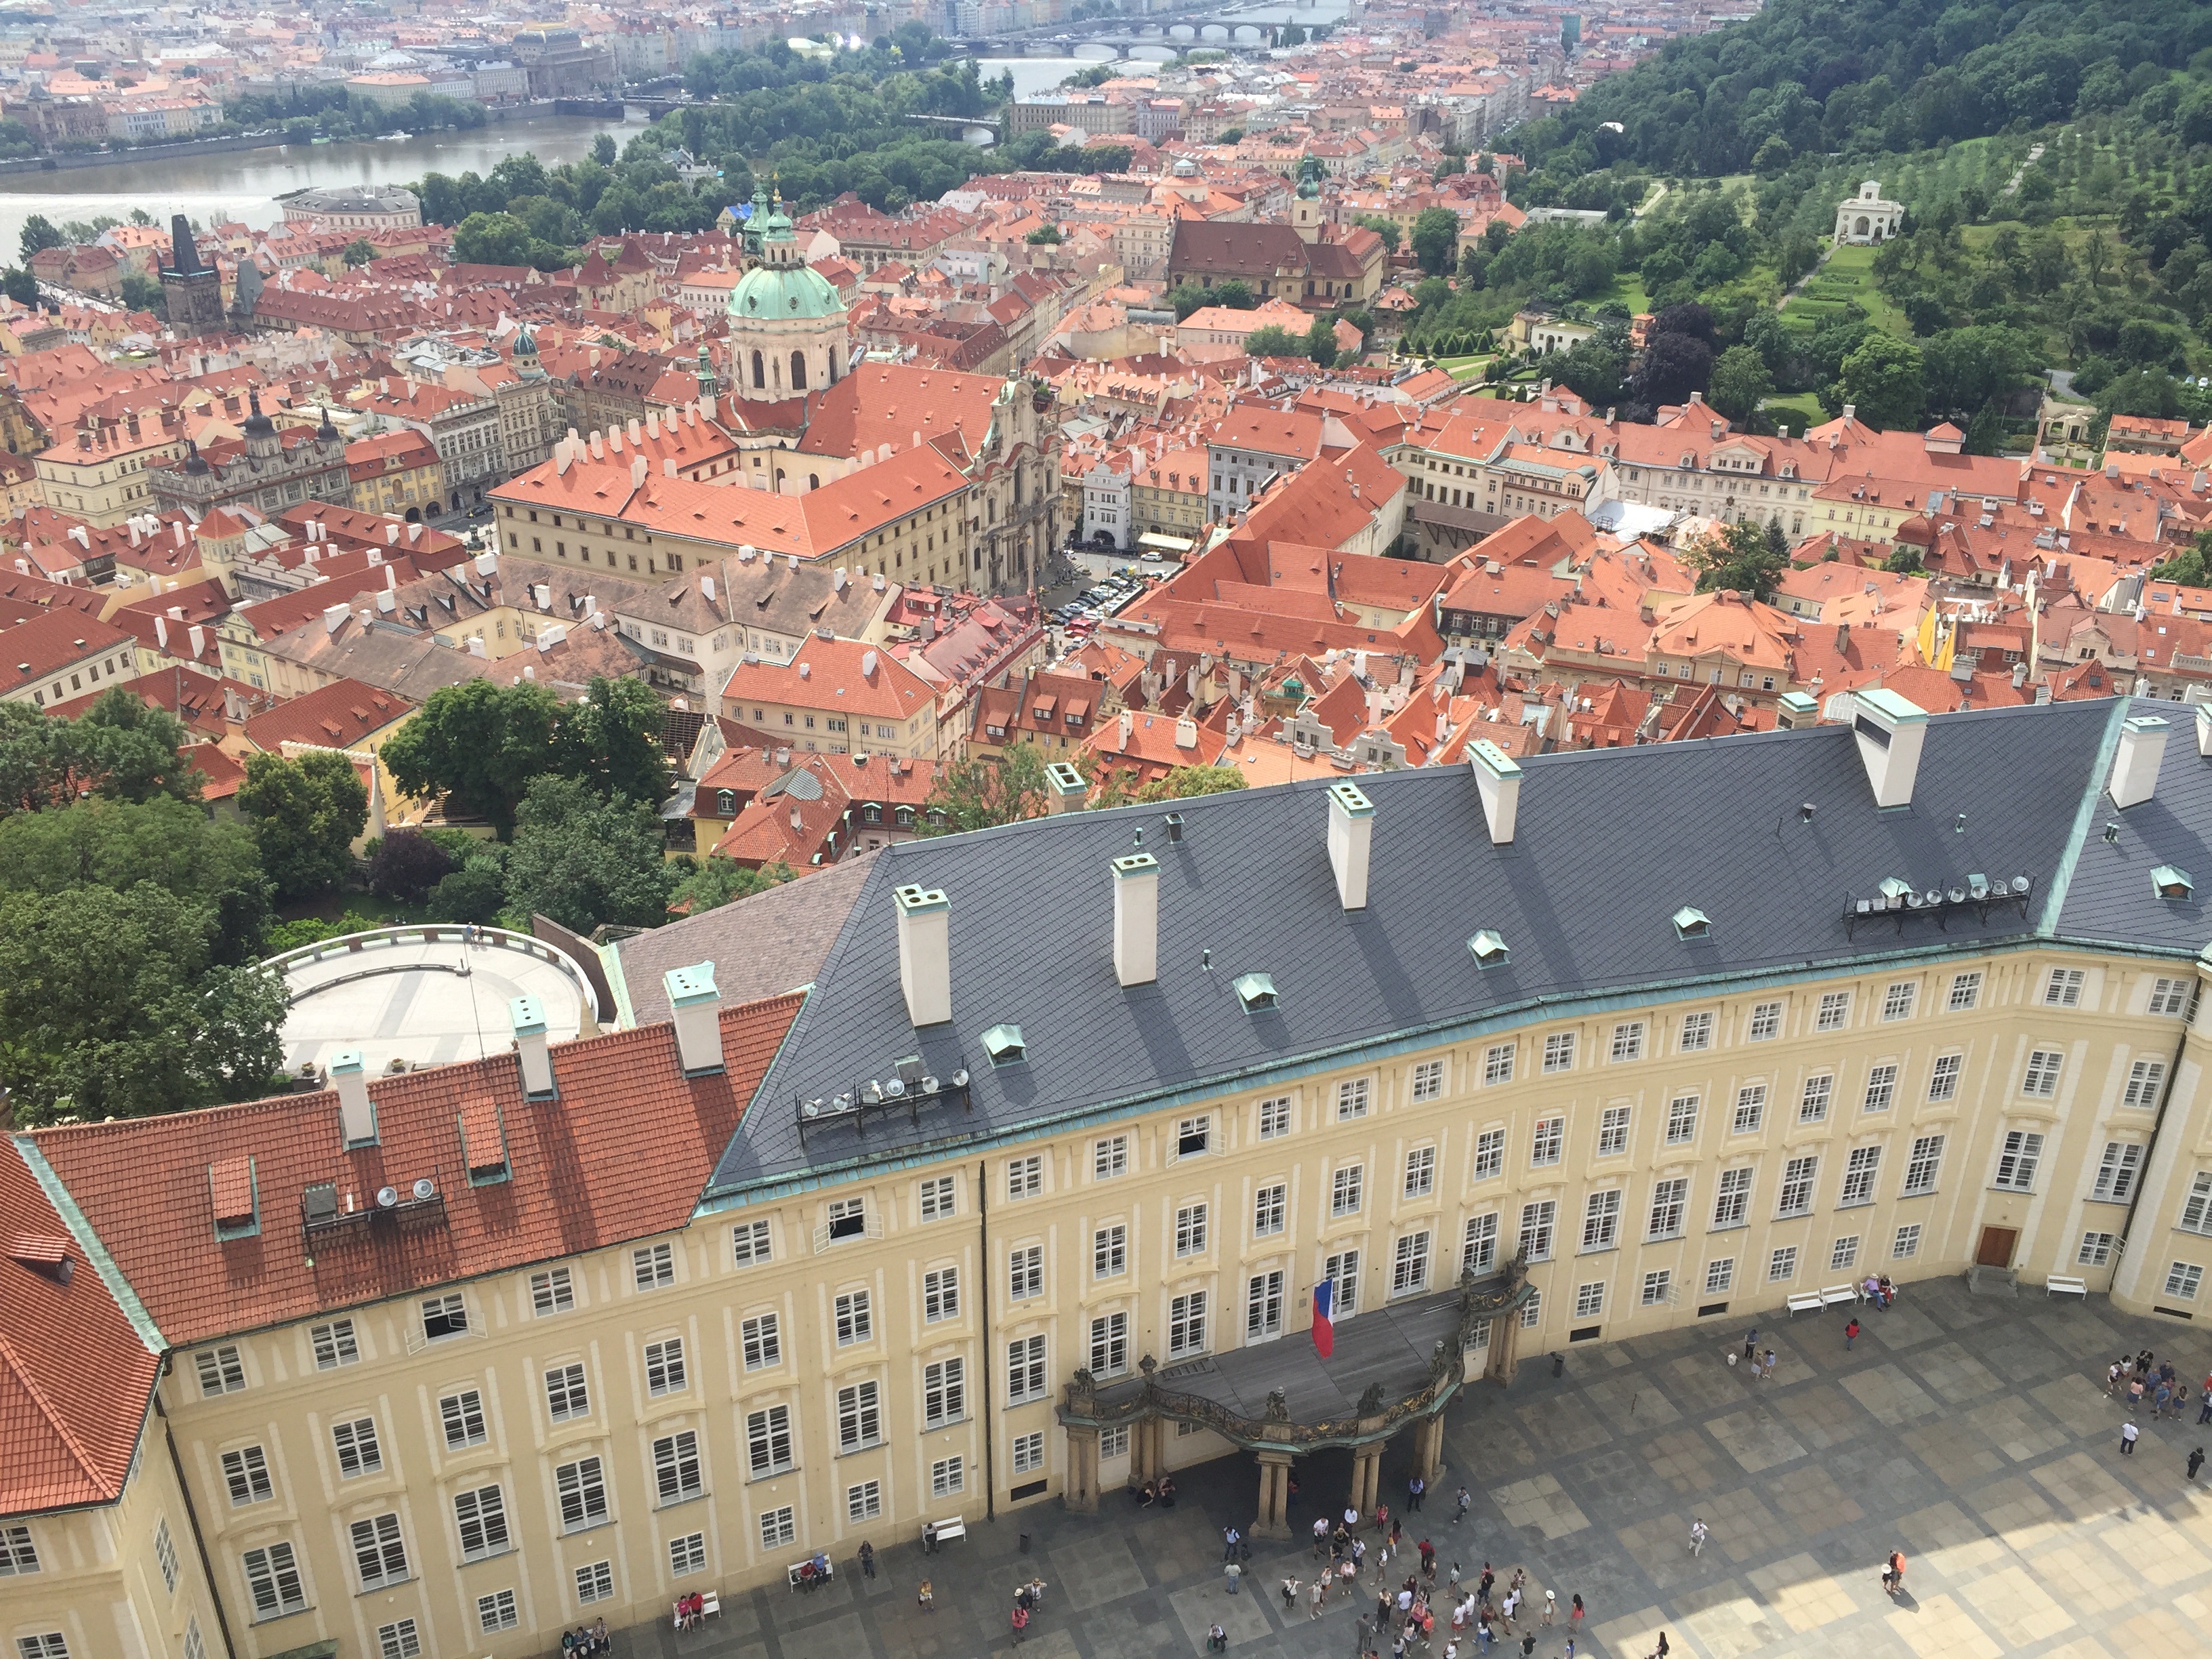
town, perspective, high, castle, prague, fortification, city view, buildings, roofs, aerial photography